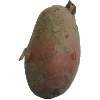
Label: red_potato